Nürburg Castle

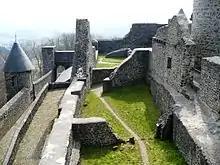
A view of the restored parts of the castle

In 1689, French soldiers finally destroyed the place. The surviving keep, or "bergfried", was initially used as a prison, but was no longer fit for that purpose after 1752. The castle was abandoned and used as a stone quarry.